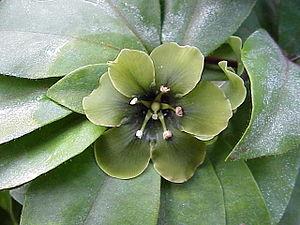
Deherainia smaragdina est une plante de la famille des Primulacées originaire du Mexique. Elle est classée par Cronquist dans la famille des Theophrastaceae.
La famille des Théophrastacées regroupe des plantes dicotylédones. Selon Watson & Dallwitz, elle compte environ 110 espèces réparties en 5 genres :